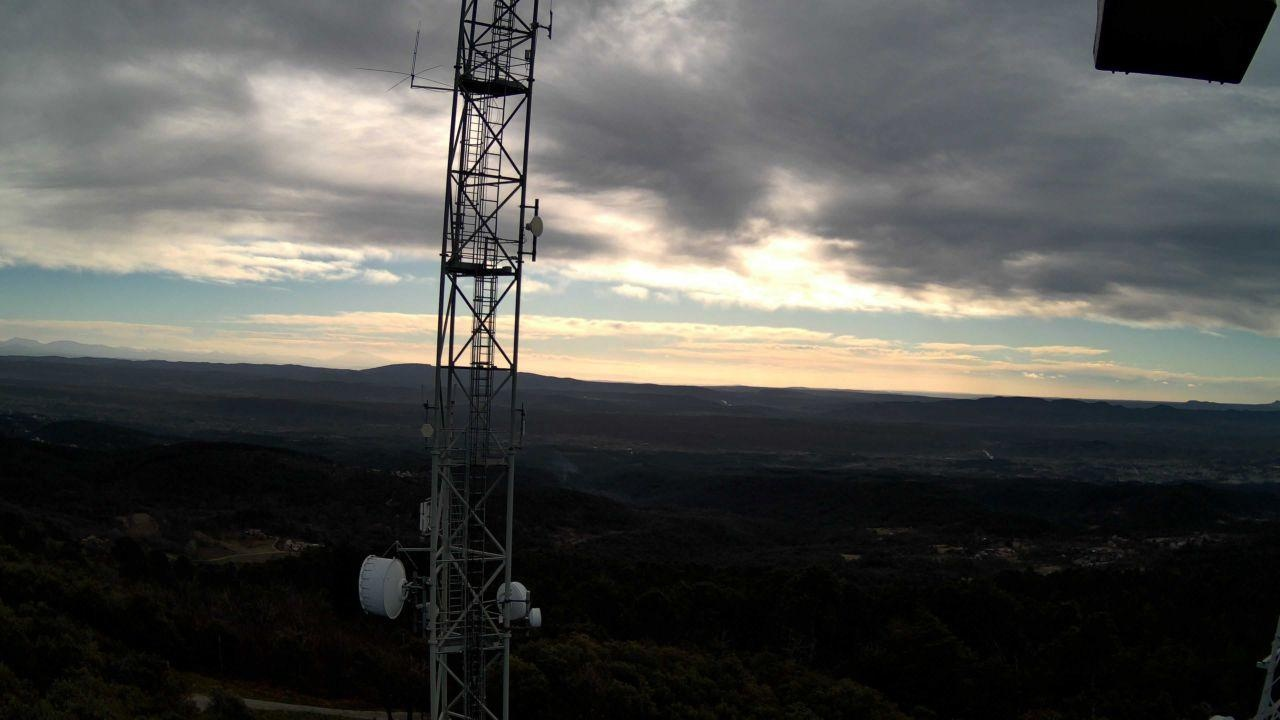
Fire: no
Smoke: yes